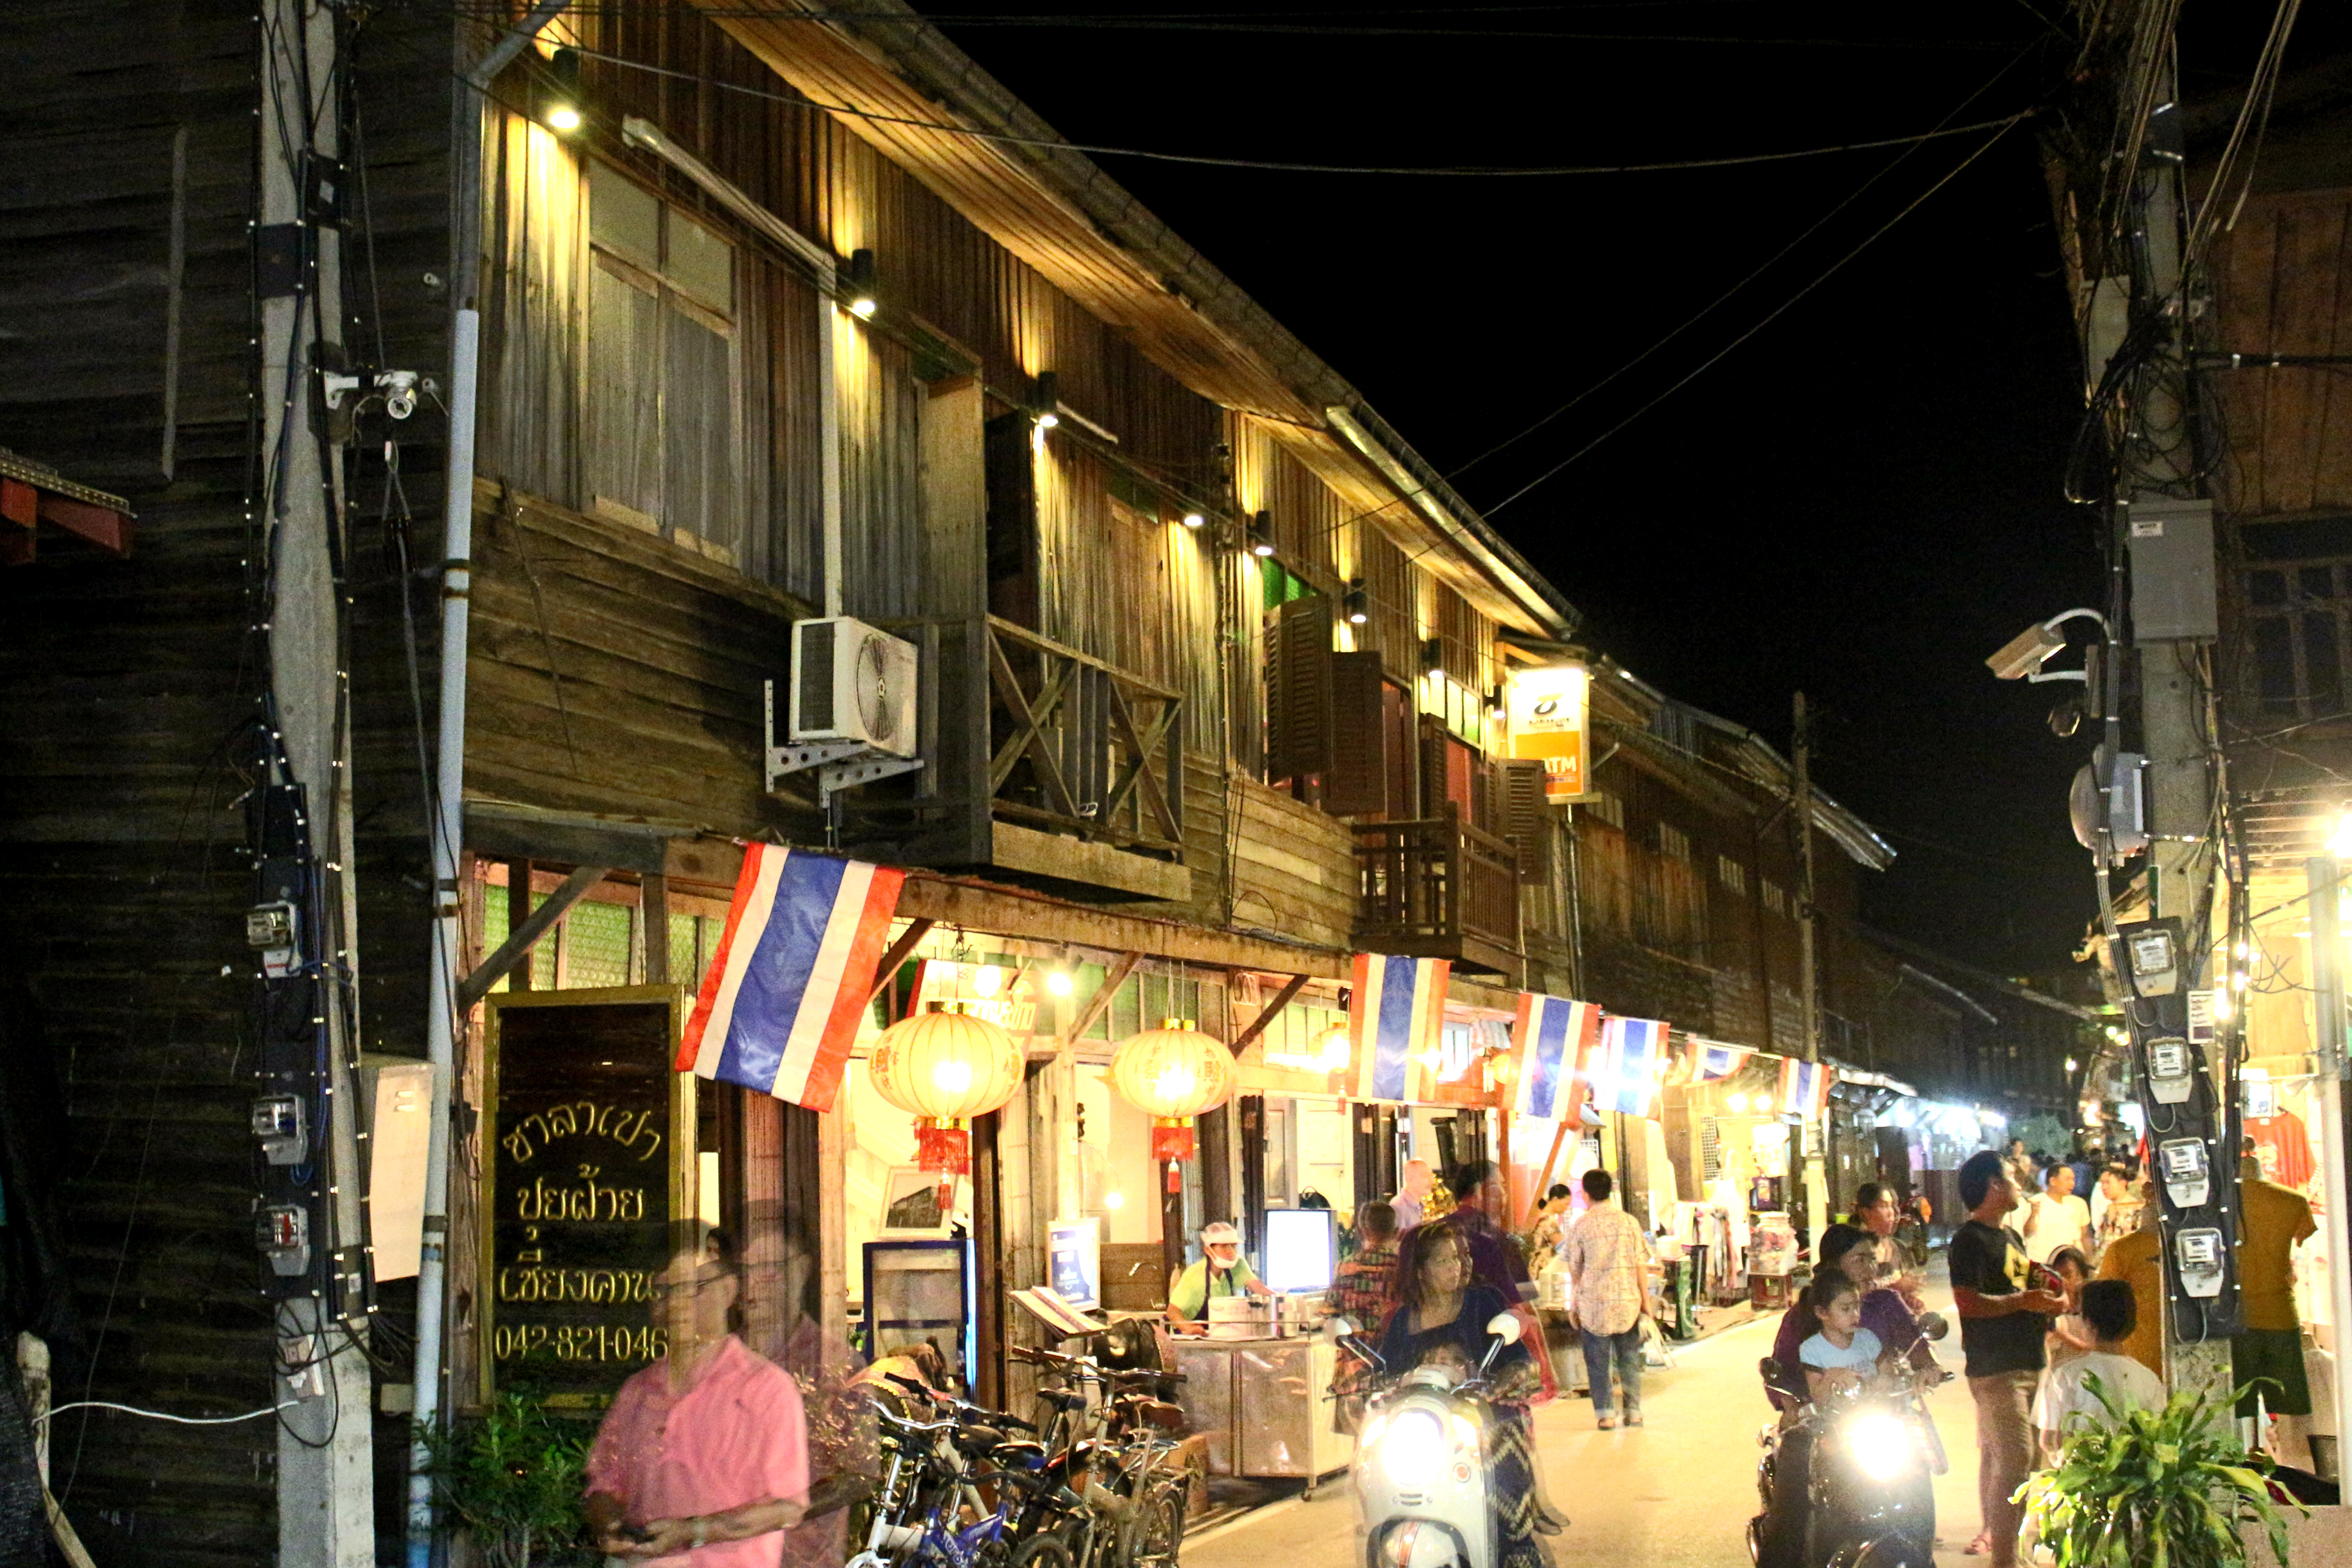
travel, khan, wood, old, tourism, house, local, road, town, background, tourist, wooden, retro, window, village, antique, view, river, wall, destination, rural, architecture, home, building, landscape, night, street, city, neighbourhood, metropolis, downtown, evening, metropolitan area, market, bazaar, alley, facade